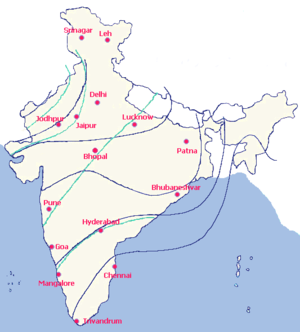
Carte de la progression de la mousson en Inde (French version)